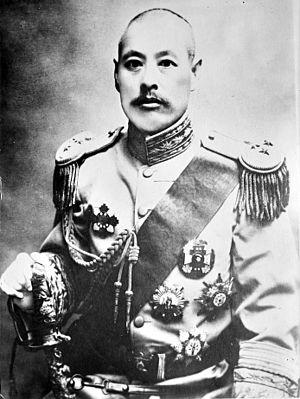
Le Seigneur de la guerre Wu Peifu 吳佩孚 en uniforme de parade Español: El caudillo militar chino Wu Peifu (吳佩孚) en uniforme de gala.
L'époque dite des « seigneurs de la guerre » est une période de l'histoire chinoise durant laquelle la république de Chine, dépourvue d'autorité centrale forte après la mort de Yuan Shikai, fut dominée par les conflits entre les différentes factions de seigneurs de la guerre, dont plusieurs se disputèrent le pouvoir à Pékin au sein du gouvernement de Beiyang.
La première guerre Zhili–Fengtian est un conflit chinois qui éclata en 1922 dans la République de Chine entre deux puissantes cliques chinoises : le seigneur de la guerre du Zhili affronta celui du Fengtian pour le contrôle du pouvoir à Pékin au sein du gouvernement de Beiyang. La guerre entraîna la défaite de la clique du Fengtian, provoquant la chute de son général, Zhang Zuolin, qui sera dès lors exclu du gouvernement central. Wu Peifu montrera des qualités de stratège qui permettront au Zhili de remporter la victoire et d'imposer ainsi son autorité sur les autres cliques chinoises.
Wu Peifu, est un des principaux seigneurs de la guerre qui dominent la république de Chine de 1916 à 1927, « l'un des derniers généraux-lettrés de la vieille Chine ».
Les uniformes et armes des armées chinoises sont les tenues militaires et les armements des combattants et soldats chinois depuis l'époque de la première guerre de l'opium jusqu'à l'avènement de la République populaire de Chine.